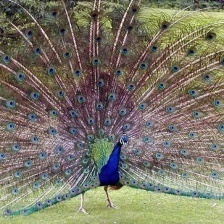
Species: PEACOCK
Scientific name: PAVO CRISTATUS